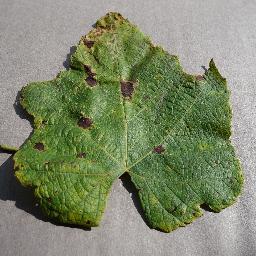
Label: Grape___Leaf_blight_(Isariopsis_Leaf_Spot)